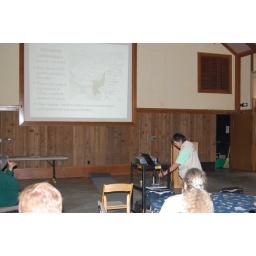
Pat Mar presents a brown bag talk on pandas in China.